Adam Smith (footballer, born February 1985)

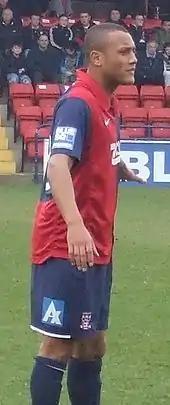
Smith playing for York City in 2009

Smith was released by Chesterfield after he was not offered a new contract at the end of 2007–08. He trialled with Darlington of League Two, but was told by manager Dave Penney he was not what they were looking for. He then had a trial with newly relegated Conference Premier club Wrexham and eventually signed a contract with Gainsborough Trinity of the Conference North in late August. Smith made a goalscoring debut for Gainsborough with the team's goal in a 1–1 draw at home to Vauxhall Motors on 30 August. He joined York City in the Conference Premier on loan on 27 November, becoming Martin Foyle's first signing as manager, in a deal that would expire on 6 January 2009. Smith made his debut after coming on as a 63rd-minute substitute for Craig Farrell in a 1–1 draw with Salisbury City. His first goal came after scoring the opener for York with a close range finish in a 3–1 victory over Ebbsfleet United. Following this, Foyle stated his intention of extending Smith's loan at York. Smith said he was looking to join the club on a permanent contract and that Gainsborough manager Steve Charles would allow him to leave for a club in a higher division on a free transfer. However, a move to York stalled in January as Gainsborough were holding out for a fee, although Foyle refused to pay this. York eventually made an offer of a quarter of Gainsborough's asking price, which was rejected.